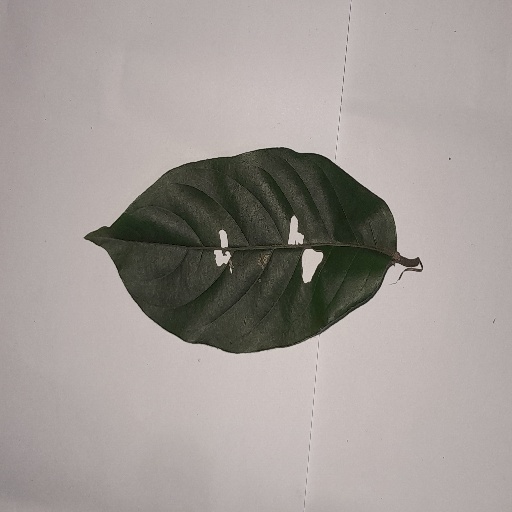
Species: HariTaki
Leaf condition: Shot Hole